John T. Scopes

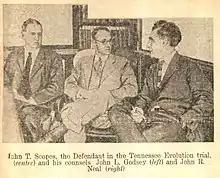
c. 1925.

The results of the Scopes Trial affected Scopes professionally and personally. His public image was mocked by animation, cartoons and other media during the succeeding years. Scopes himself largely shunned publicity.